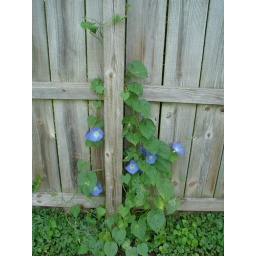
This makes me want to play Katamari and roll my ball up against the fence to get the flowers off.